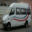
Label: bus